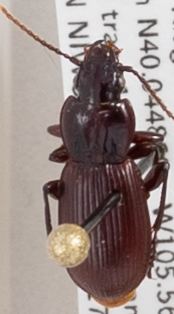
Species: Pterostichus restrictus
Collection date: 2018-07-17
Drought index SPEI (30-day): -0.734
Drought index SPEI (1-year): -0.54
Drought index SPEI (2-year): -0.03